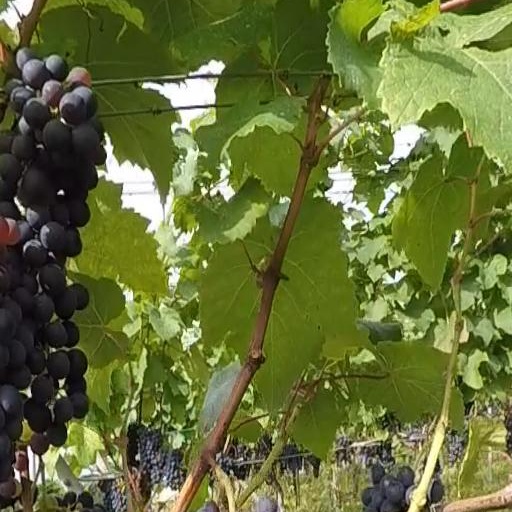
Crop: grape